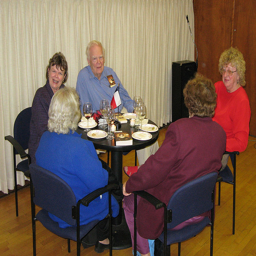
a couple of people sitting at the table with food
A group of seniors sitting around a table chatting while eating and drinking wine.
A group of old people eating at a small table
A group of people sitting around a dinner table.
a group of people sitting at a table  on a hardwood floor